Dulhe Raja

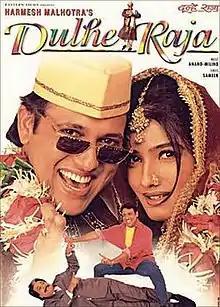

Dulhe Raja (transl. Groom king) is a 1998 Indian Hindi-language romantic comedy film starring Govinda, Raveena Tandon, Kader Khan, Johnny Lever, Prem Chopra and Asrani.